Francis Drake's circumnavigation

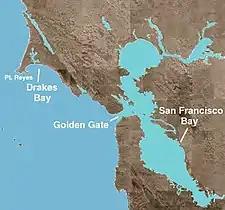
Drakes Bay, northwest of present-day San Francisco

On 17 June, as Drake headed South, his crew found a protected cove and landed on the coast of what is now Northern California. After staying there for twelve days Drake set off again and landed somewhere north of Spain's northernmost claim at Point Reyes, in Alta California. He found a good bay and landed in an estuary which became known as Drakes Estero. After erecting a small wooden fort and tents ashore, the crew restocked the two ships then stayed for a time to repair and careen the two ships.